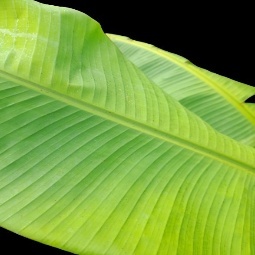
Label: Sulphur